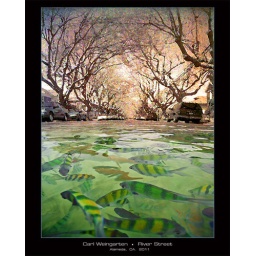
Fish swim under the pavement and cars drive on water at the east end of Alameda.